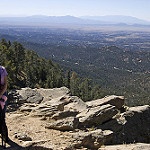
Label: mountain